Rail transport in Thailand

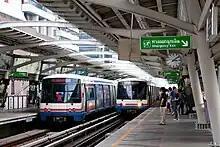
Chong Nonsi Station, an elevated station on the BTS Skytrain Silom Line, which is served by Siemens Modular Metro trains.

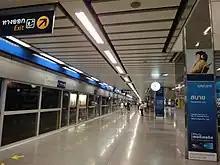
Chatuchak Park Station, an underground station on the MRT Blue Line located in the Chatuchak district.

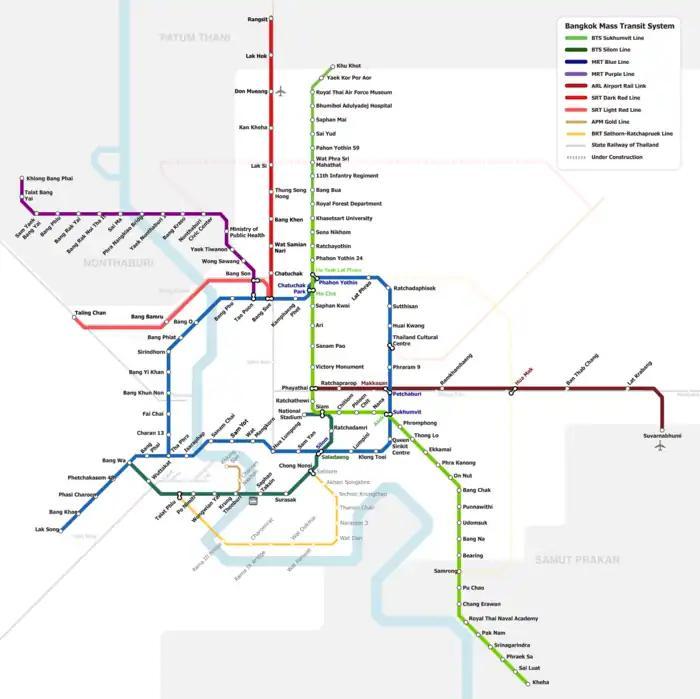
Map of Bangkok urban transit systems

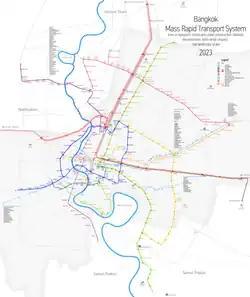
The M-Map details plans for additional rapid transit lines in Bangkok and Metropolitan Region.

Bangkok's rapid transit system comprises several lines, including the BTS Skytrain (Silom Line and Sukhumvit Line and Gold Line ), MRT (Blue Line and Purple Line and Yellow Line), Airport Rail Link, and Red Lines. While the Mass Rapid Transit Authority of Thailand (MRTA) was established in 1992 to oversee the planning and development of the city's rapid transit system, each line is operated by a different company under concession agreements with various government entities.